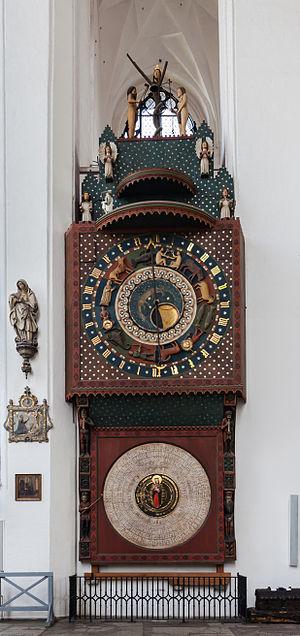
Cet article recense les horloges astronomiques d'Europe.
Gdańsk, est la 6ᵉ ville de Pologne par sa population. Située sur la mer Baltique, c'est la plus grande ville portuaire polonaise. Ayant été le chef-lieu de la voïvodie de Gdańsk entre 1975 et 1998, la ville est, depuis 1998, le chef-lieu de la voïvodie de Poméranie, avec le rang de powiat-ville.